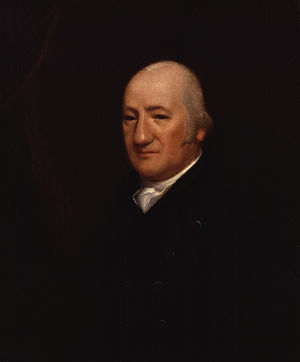
Henry James Pye
Henry James Pye
Henry James Pye var en engelsk digter, ydermere Poet laureate fra 1790 til sin død.